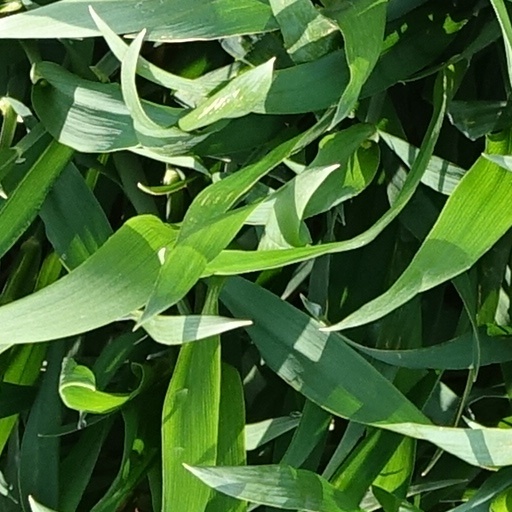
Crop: wheat